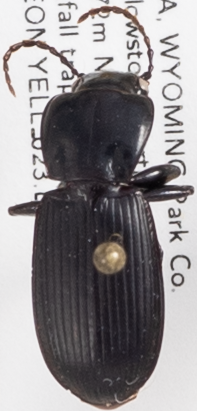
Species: Pterostichus protractus
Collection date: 2019-06-26
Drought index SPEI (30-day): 0.156
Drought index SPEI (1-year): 0.072
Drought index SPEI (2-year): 1.22